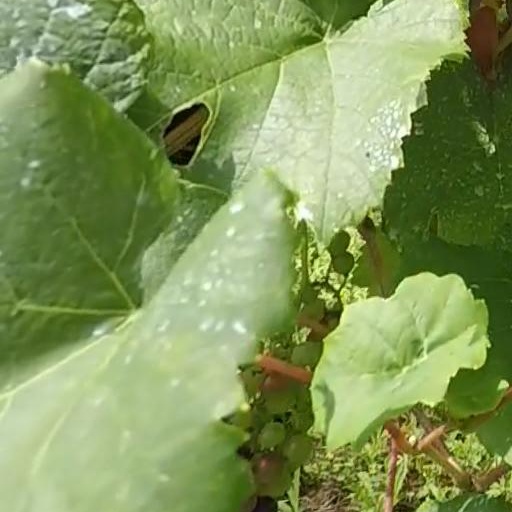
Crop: grape